Plain chachalaca

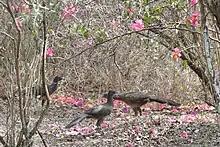
Plain chachalacas can often be found in low scrubland

The plain chachalaca is found from Texas, in the Lower Rio Grande, through the eastern coast of Mexico, the Yucatán Peninsula, Belize, northern Guatemala, northern Honduras and just into the north central part of Nicaragua, with a small population on the Nicoya Peninsula of northern Costa Rica. The species has also been introduced and established to San Patricio County in Texas and three islands, Sapelo, Blackbeard and Little St. Simons Island, on the coast of Georgia. In some of its mainland North American introduced range it is considered invasive.